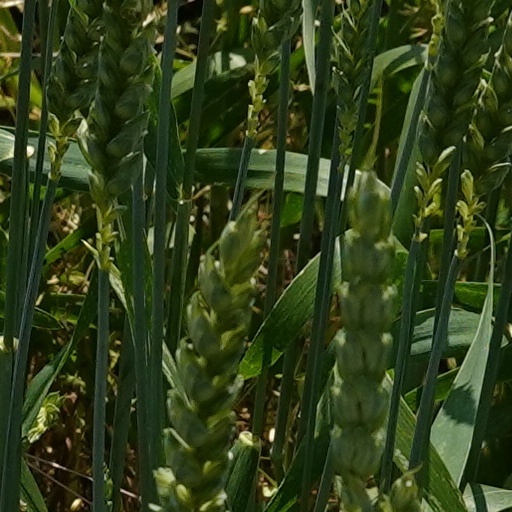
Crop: wheat